U.S. Customs and Border Protection

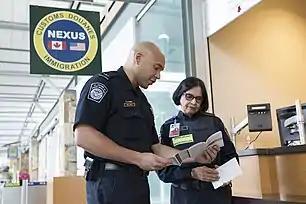
A CBP officer and an officer for the Canada Border Services Agency

CBP officers are federal law enforcement officers in the largest CBP Office of Field Operations empowered to exercise the authority and perform the duties provided by law and Department of Homeland Security regulations, including making arrests, conducting searches, making seizures, bearing firearms, and serving any order or warrant. CBP officers have full law enforcement powers on and off duty. CBP officers defend against terrorist intrusion by identifying high risk individuals who are attempting to enter into the United States; stop criminal activities – such as drug trafficking, child pornography (including on computers, cell phones, and other electronic media), weapons trafficking, and money laundering – by inspecting vehicles and trucks; and prevent the illegal entry of individuals, the smuggling of prohibited goods, and other customs and immigration violations. Officers are armed with Glock G19 pistols chambered in 9mm, expandable batons, x2 Tasers and oleoresin capsicum pepper spray. In accordance with Public Law 110–161, CBP officers are covered under special law enforcement retirement, and all candidates must be referred for selection for this position before reaching their 40th birthday.